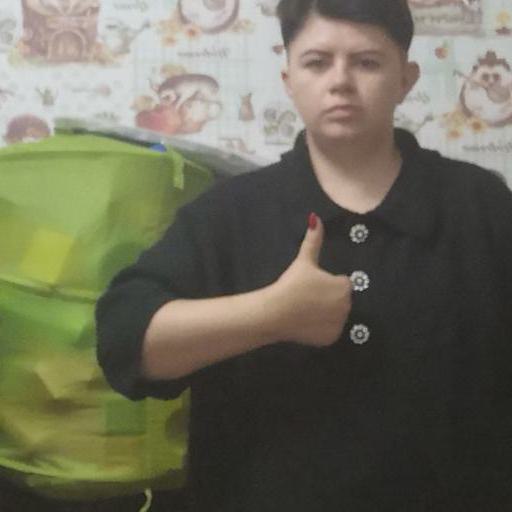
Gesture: like